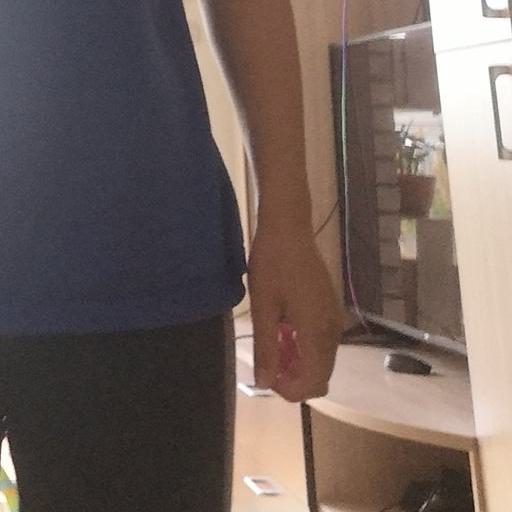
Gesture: no_gesture